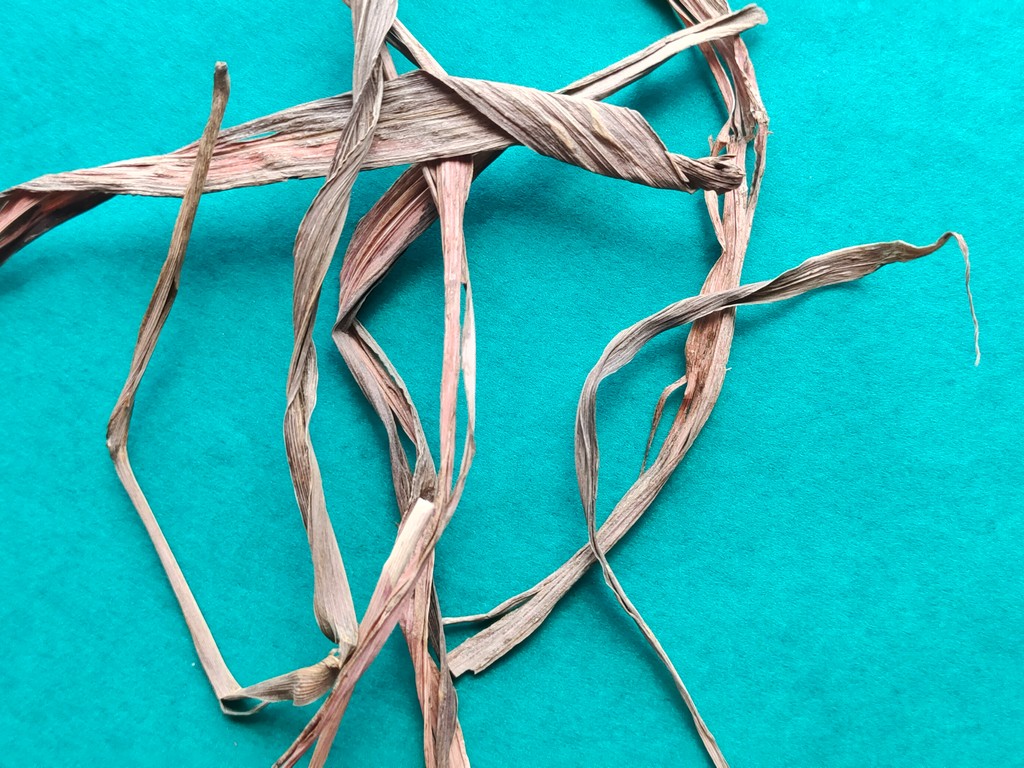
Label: Dried